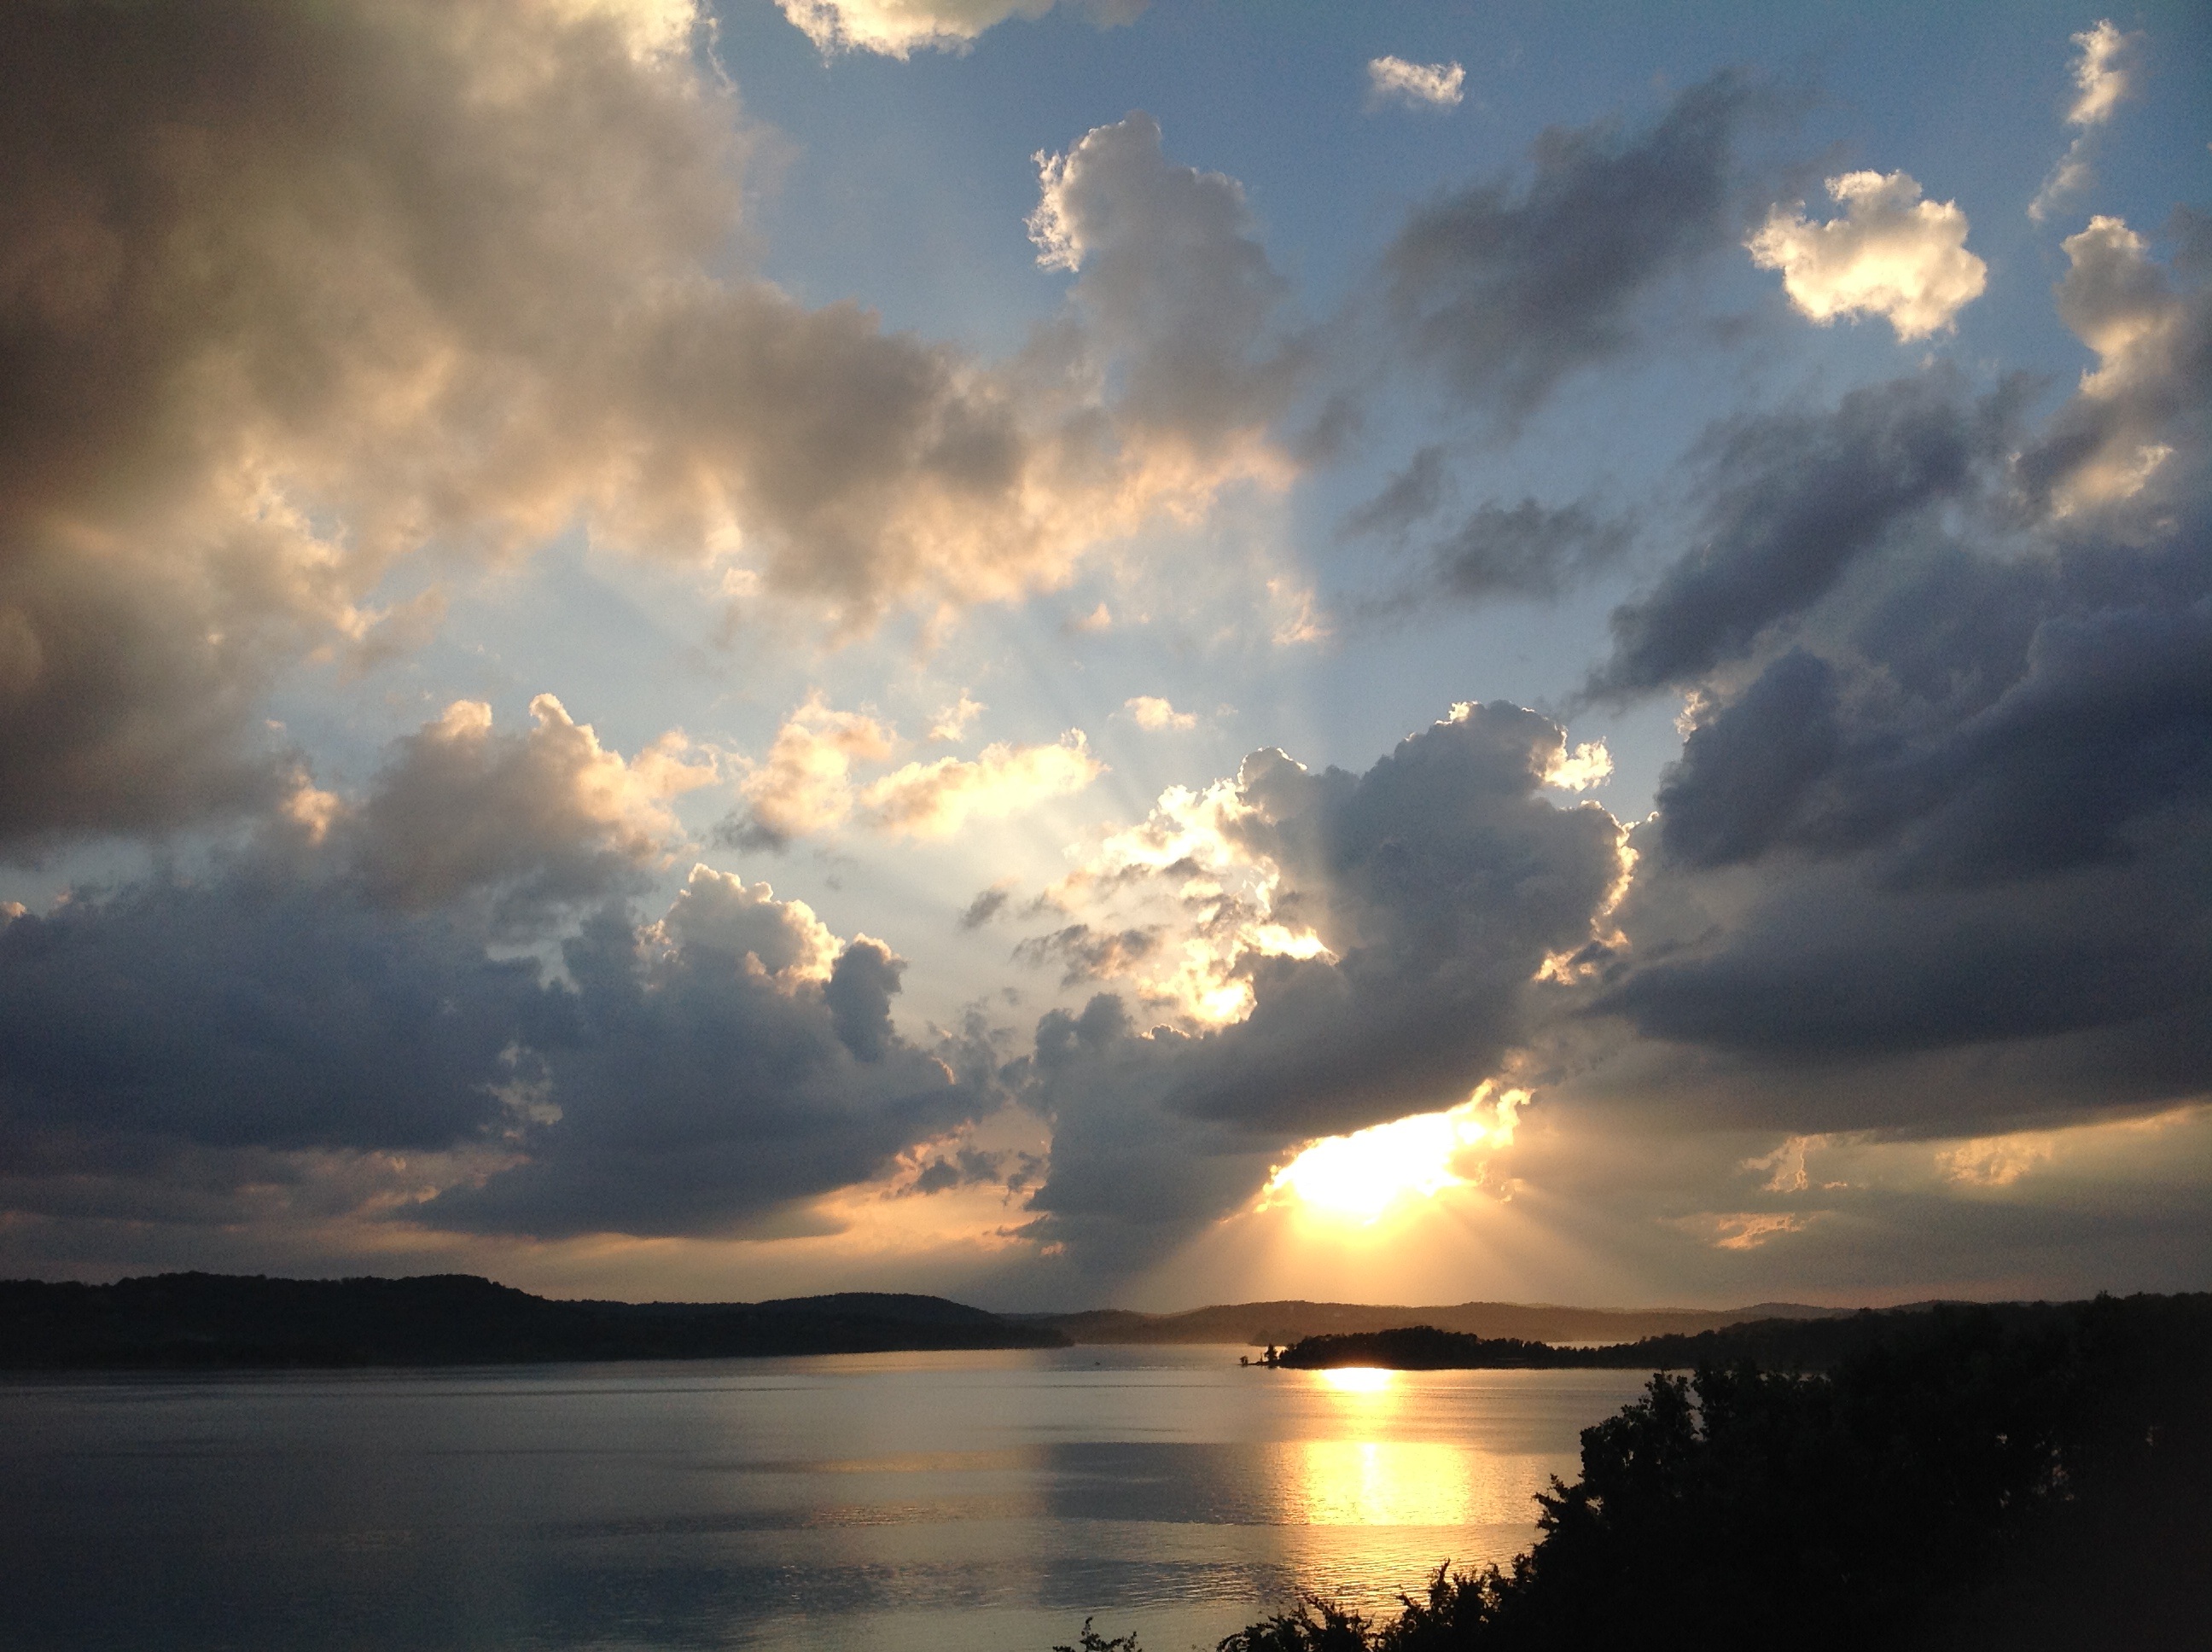
sea, water, nature, horizon, cloud, sky, sun, sunrise, sunset, sunlight, morning, lake, dawn, atmosphere, dusk, evening, reflection, clouds, afterglow, meteorological phenomenon